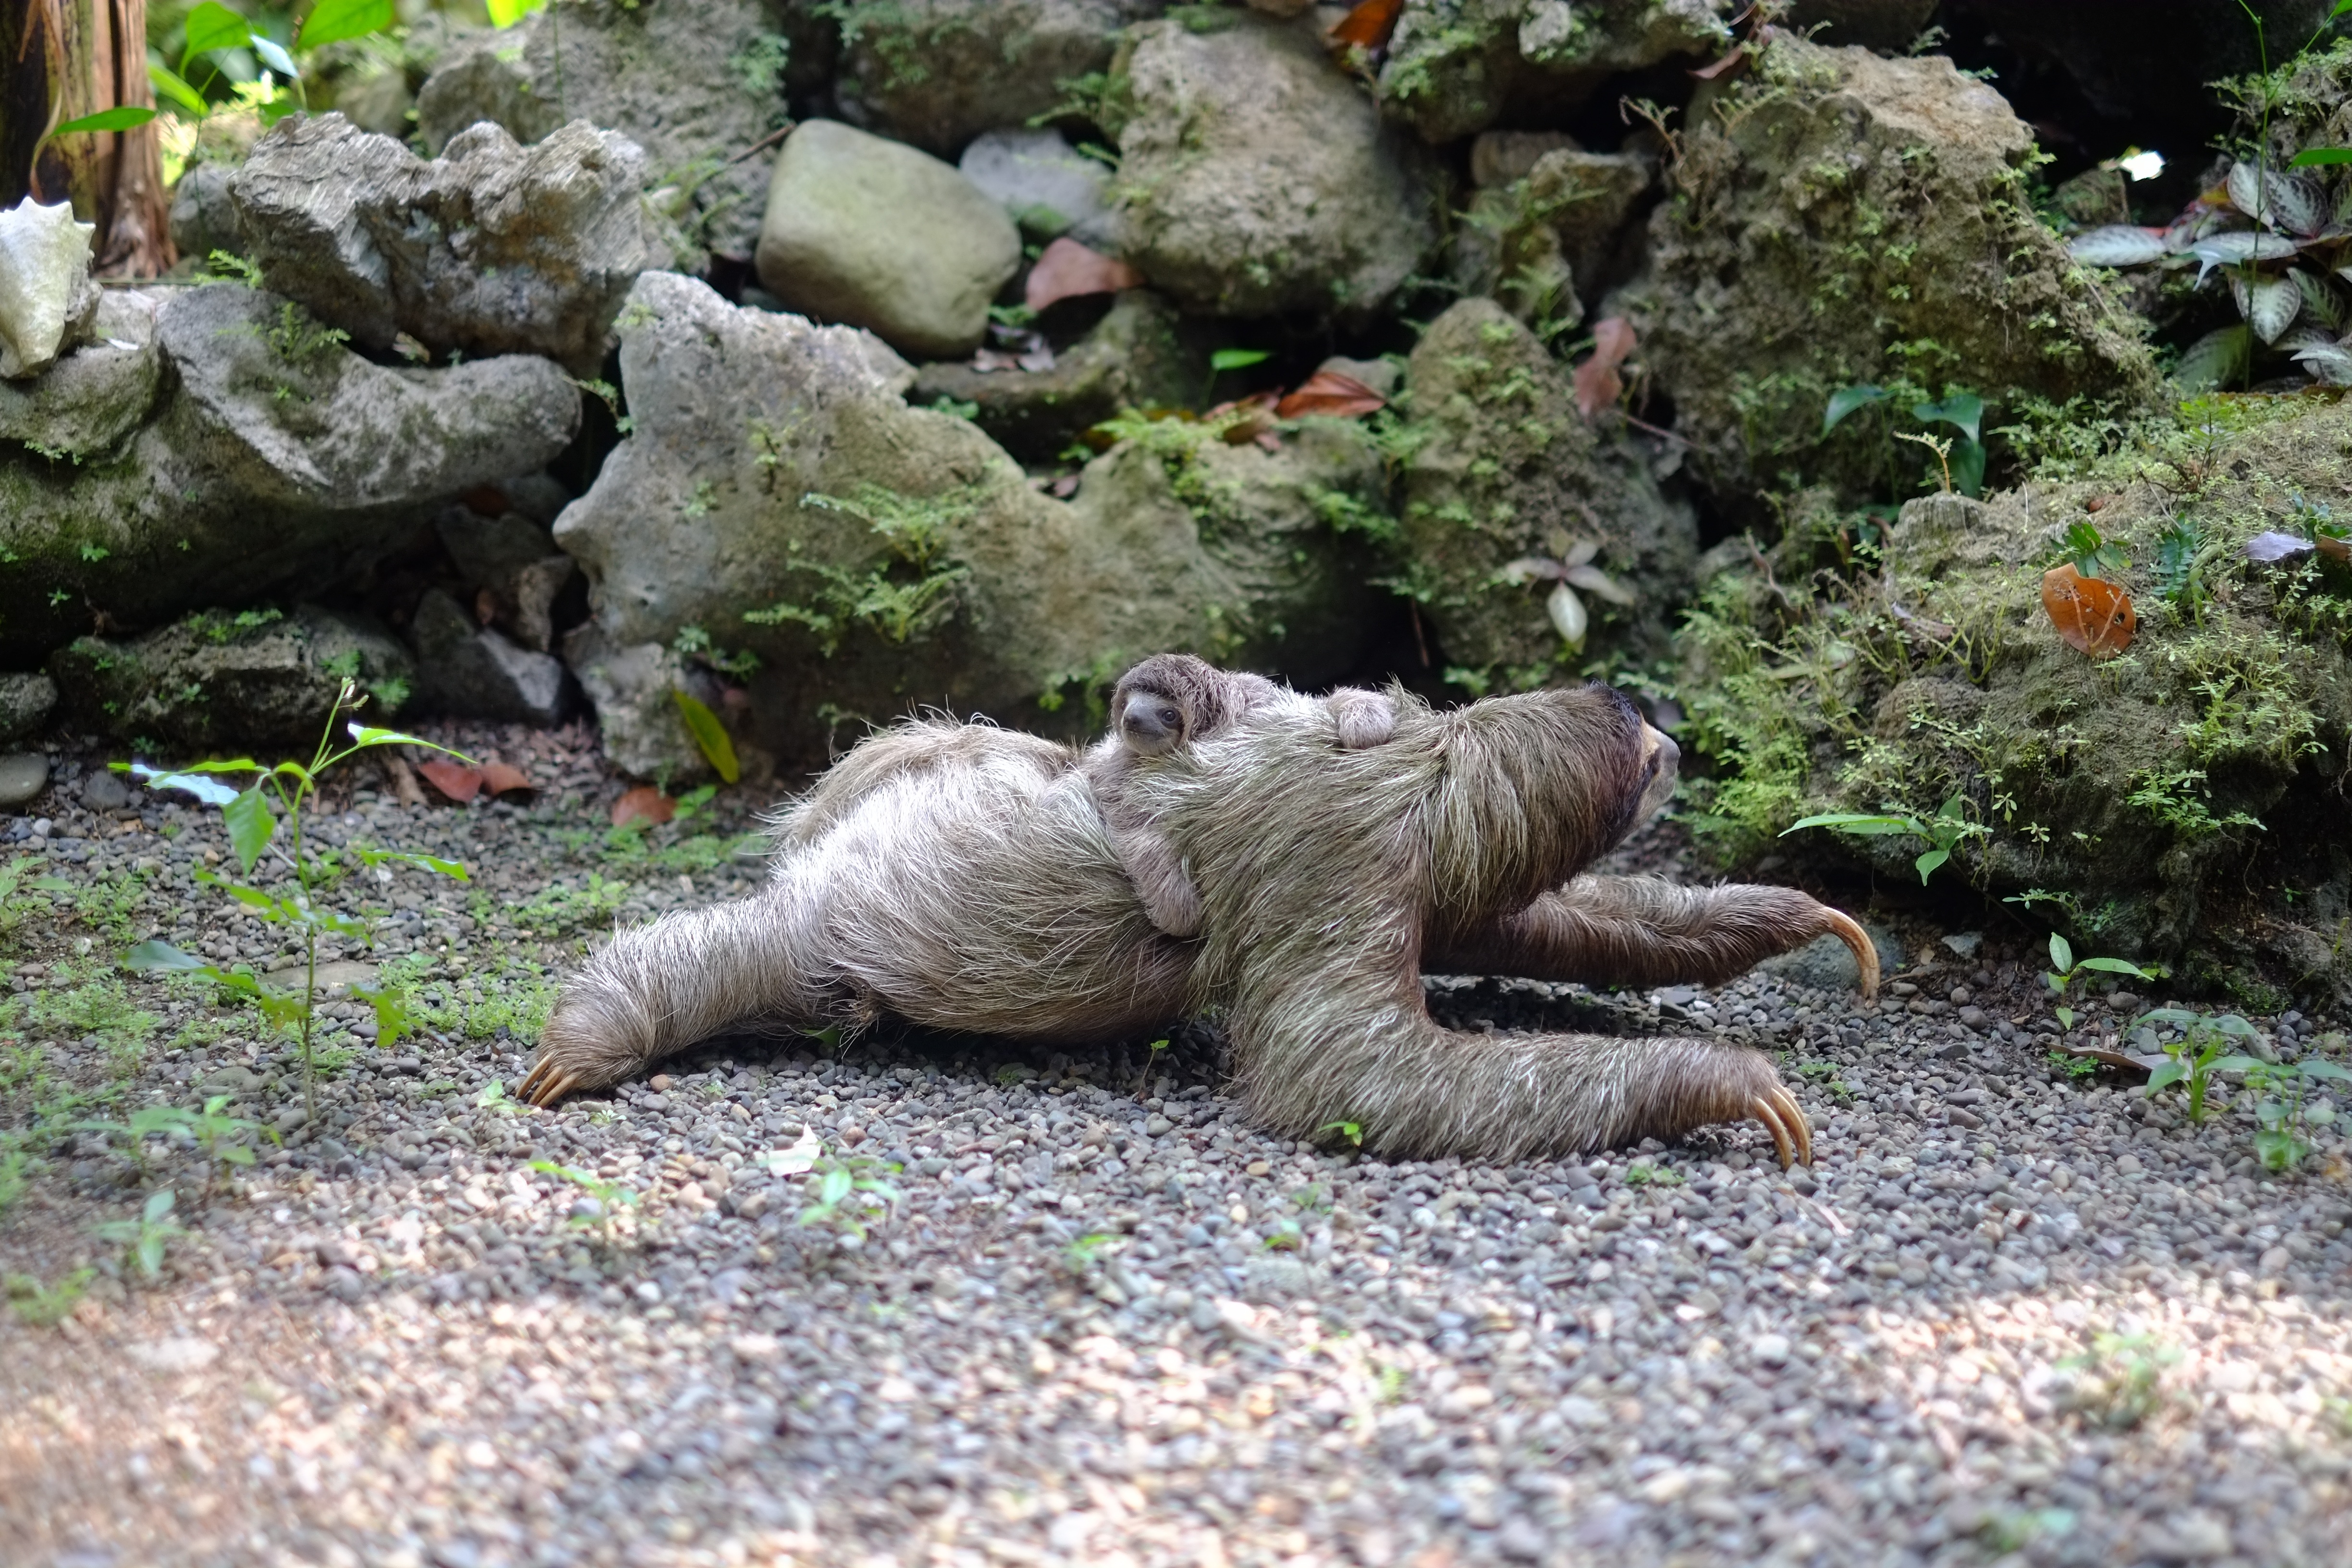
animal, wildlife, zoo, jungle, tropical, mammal, reptile, iguana, baby, fauna, sloth, tortoise, creature, exotic, laziness